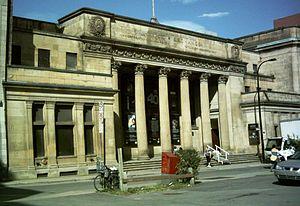
Le théâtre Centaur est situé sur la rue Saint-François-Xavier dans le vieux Montréal. C'était autrefois l'édifice de la Bourse de Montréal. On peut y lire en-haut
La Bourse de Montréal est un marché financier situé à Montréal qui œuvre dans les domaines des produits dérivés financiers, des services de compensation et des solutions en technologie de l'information. La Bourse de Montréal est aussi actionnaire majoritaire de la Bourse de Boston.
Le Centaur Theatre est une compagnie et un théâtre anglophone situé rue Saint-François-Xavier à Montréal. Il a été fondé en 1969 par Maurice Podbrey.